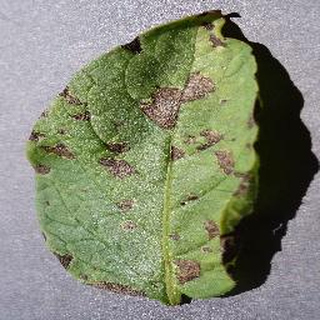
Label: potato_early_blight